Raúl Diez Canseco

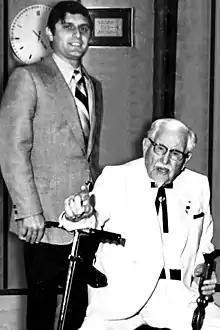
In Louisville, USA, with Colonel Harland David Sanders, creator of Kentucky Fried Chicken.

Diez Canseco has been a member of organizations linked to social good such as the Peruvian Association for Regional and Urban Studies and the Common Good Works Association. He also participated in the construction and operation of the Family Kitchens, a pioneering program in Latin America, created by the former First Lady Violeta Correa de Belaunde to support people with limited economic resources in marginal areas of the country.